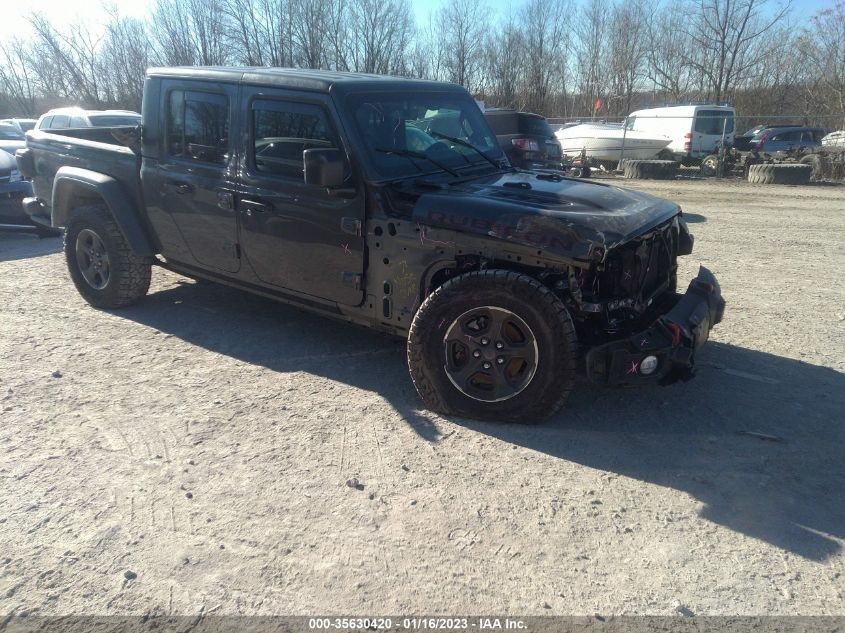
2021 JEEP GLADIATOR RUBICON VIN: 1C6JJTBGXML607211
2021 JEEP GLADIATOR RUBICON 1C6JJTBGXML607211, Drive: 4X4 Drive, Color: Gray, Transmission: Automatic, Fuel: Gasoline, Primary Damage: FRONT END, Secondary Damage: Mechanical, Status: STATIONARY, VIN: 2021 JEEP GLADIATOR RUBICON 1C6JJTBGXML607211
Brand: JEEP
Category: Vehicles & Parts > Vehicles > Motor Vehicles > Cars, Trucks & Vans > Non-Electric Vehicles > Trucks